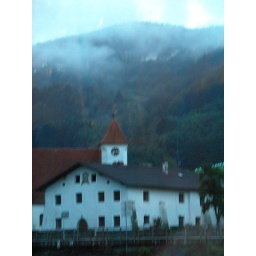
Theis building was probably in Austria but the boat was in Germany